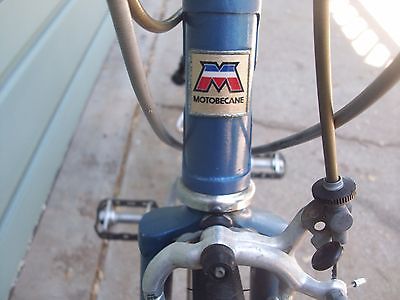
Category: bicycle